Laveen, Phoenix

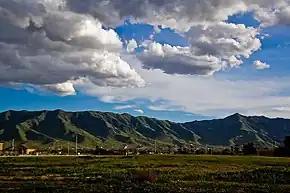
South Mountains above Laveen

Several farmers in Laveen raised (and continue to raise) cotton. In 1916, Andrew Benton Clevenger moved his family from St. George, Utah, onto rented land in Laveen. With the whole family's help, they put in a cotton crop. Other farmers planted cotton as well, and around harvesting time, migrant workers who picked the cotton by hand would arrive, swelling the local population. Most farms provided housing for the workers. The seasonal migrant population has dropped off due to the increased use of farm machinery in harvesting cotton.